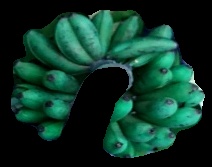
Variety: rasbale
Grade: grade3